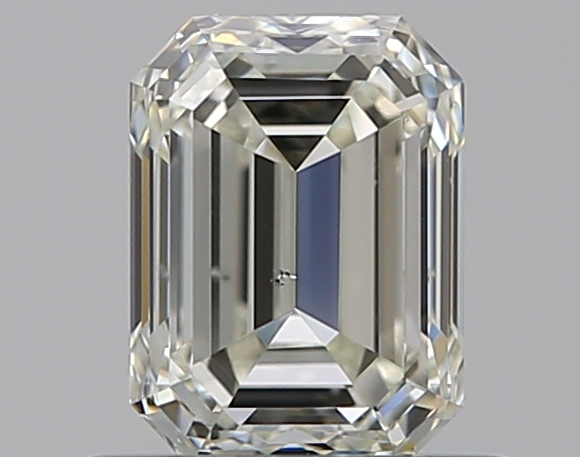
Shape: emerald
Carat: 0.7
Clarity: SI1
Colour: L
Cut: EX
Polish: EX
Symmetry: VG
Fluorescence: F
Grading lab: GIA
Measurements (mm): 5.7 x 4.21 x 2.87